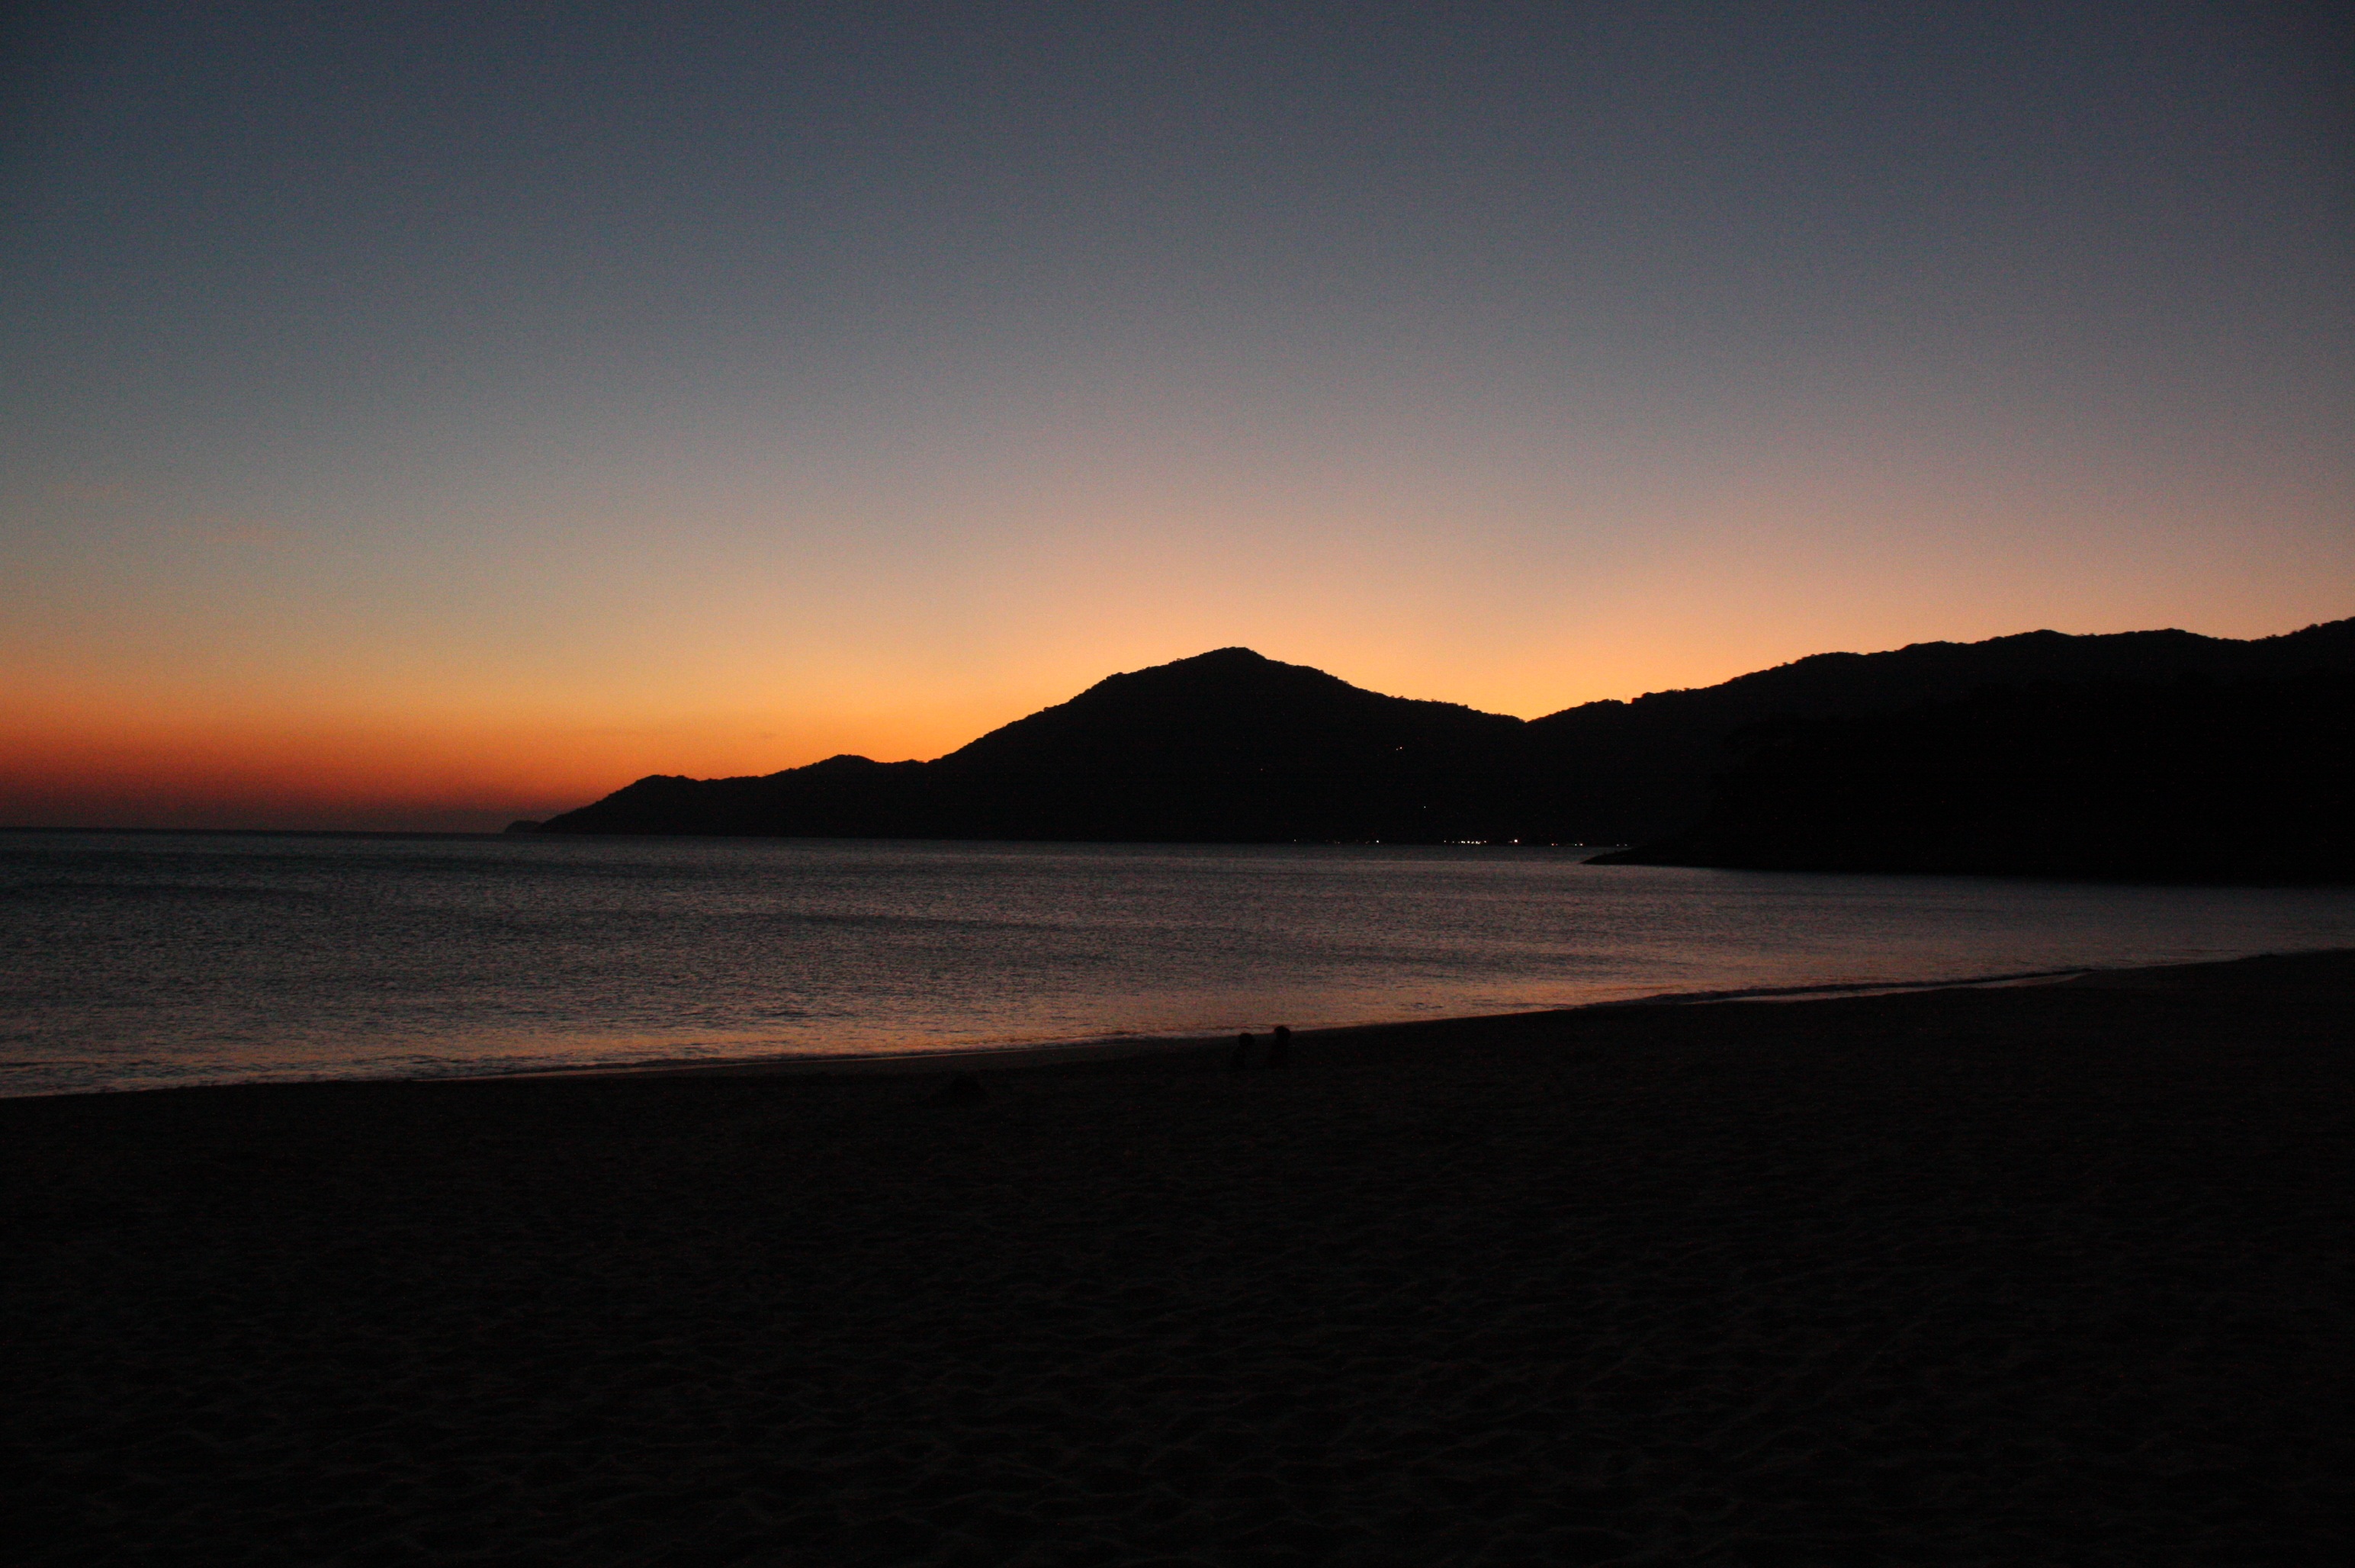
beach, landscape, sea, coast, ocean, horizon, cloud, sunrise, sunset, morning, shore, wave, dawn, dusk, evening, twilight, bay, body of water, brazil, loch, cape, afterglow